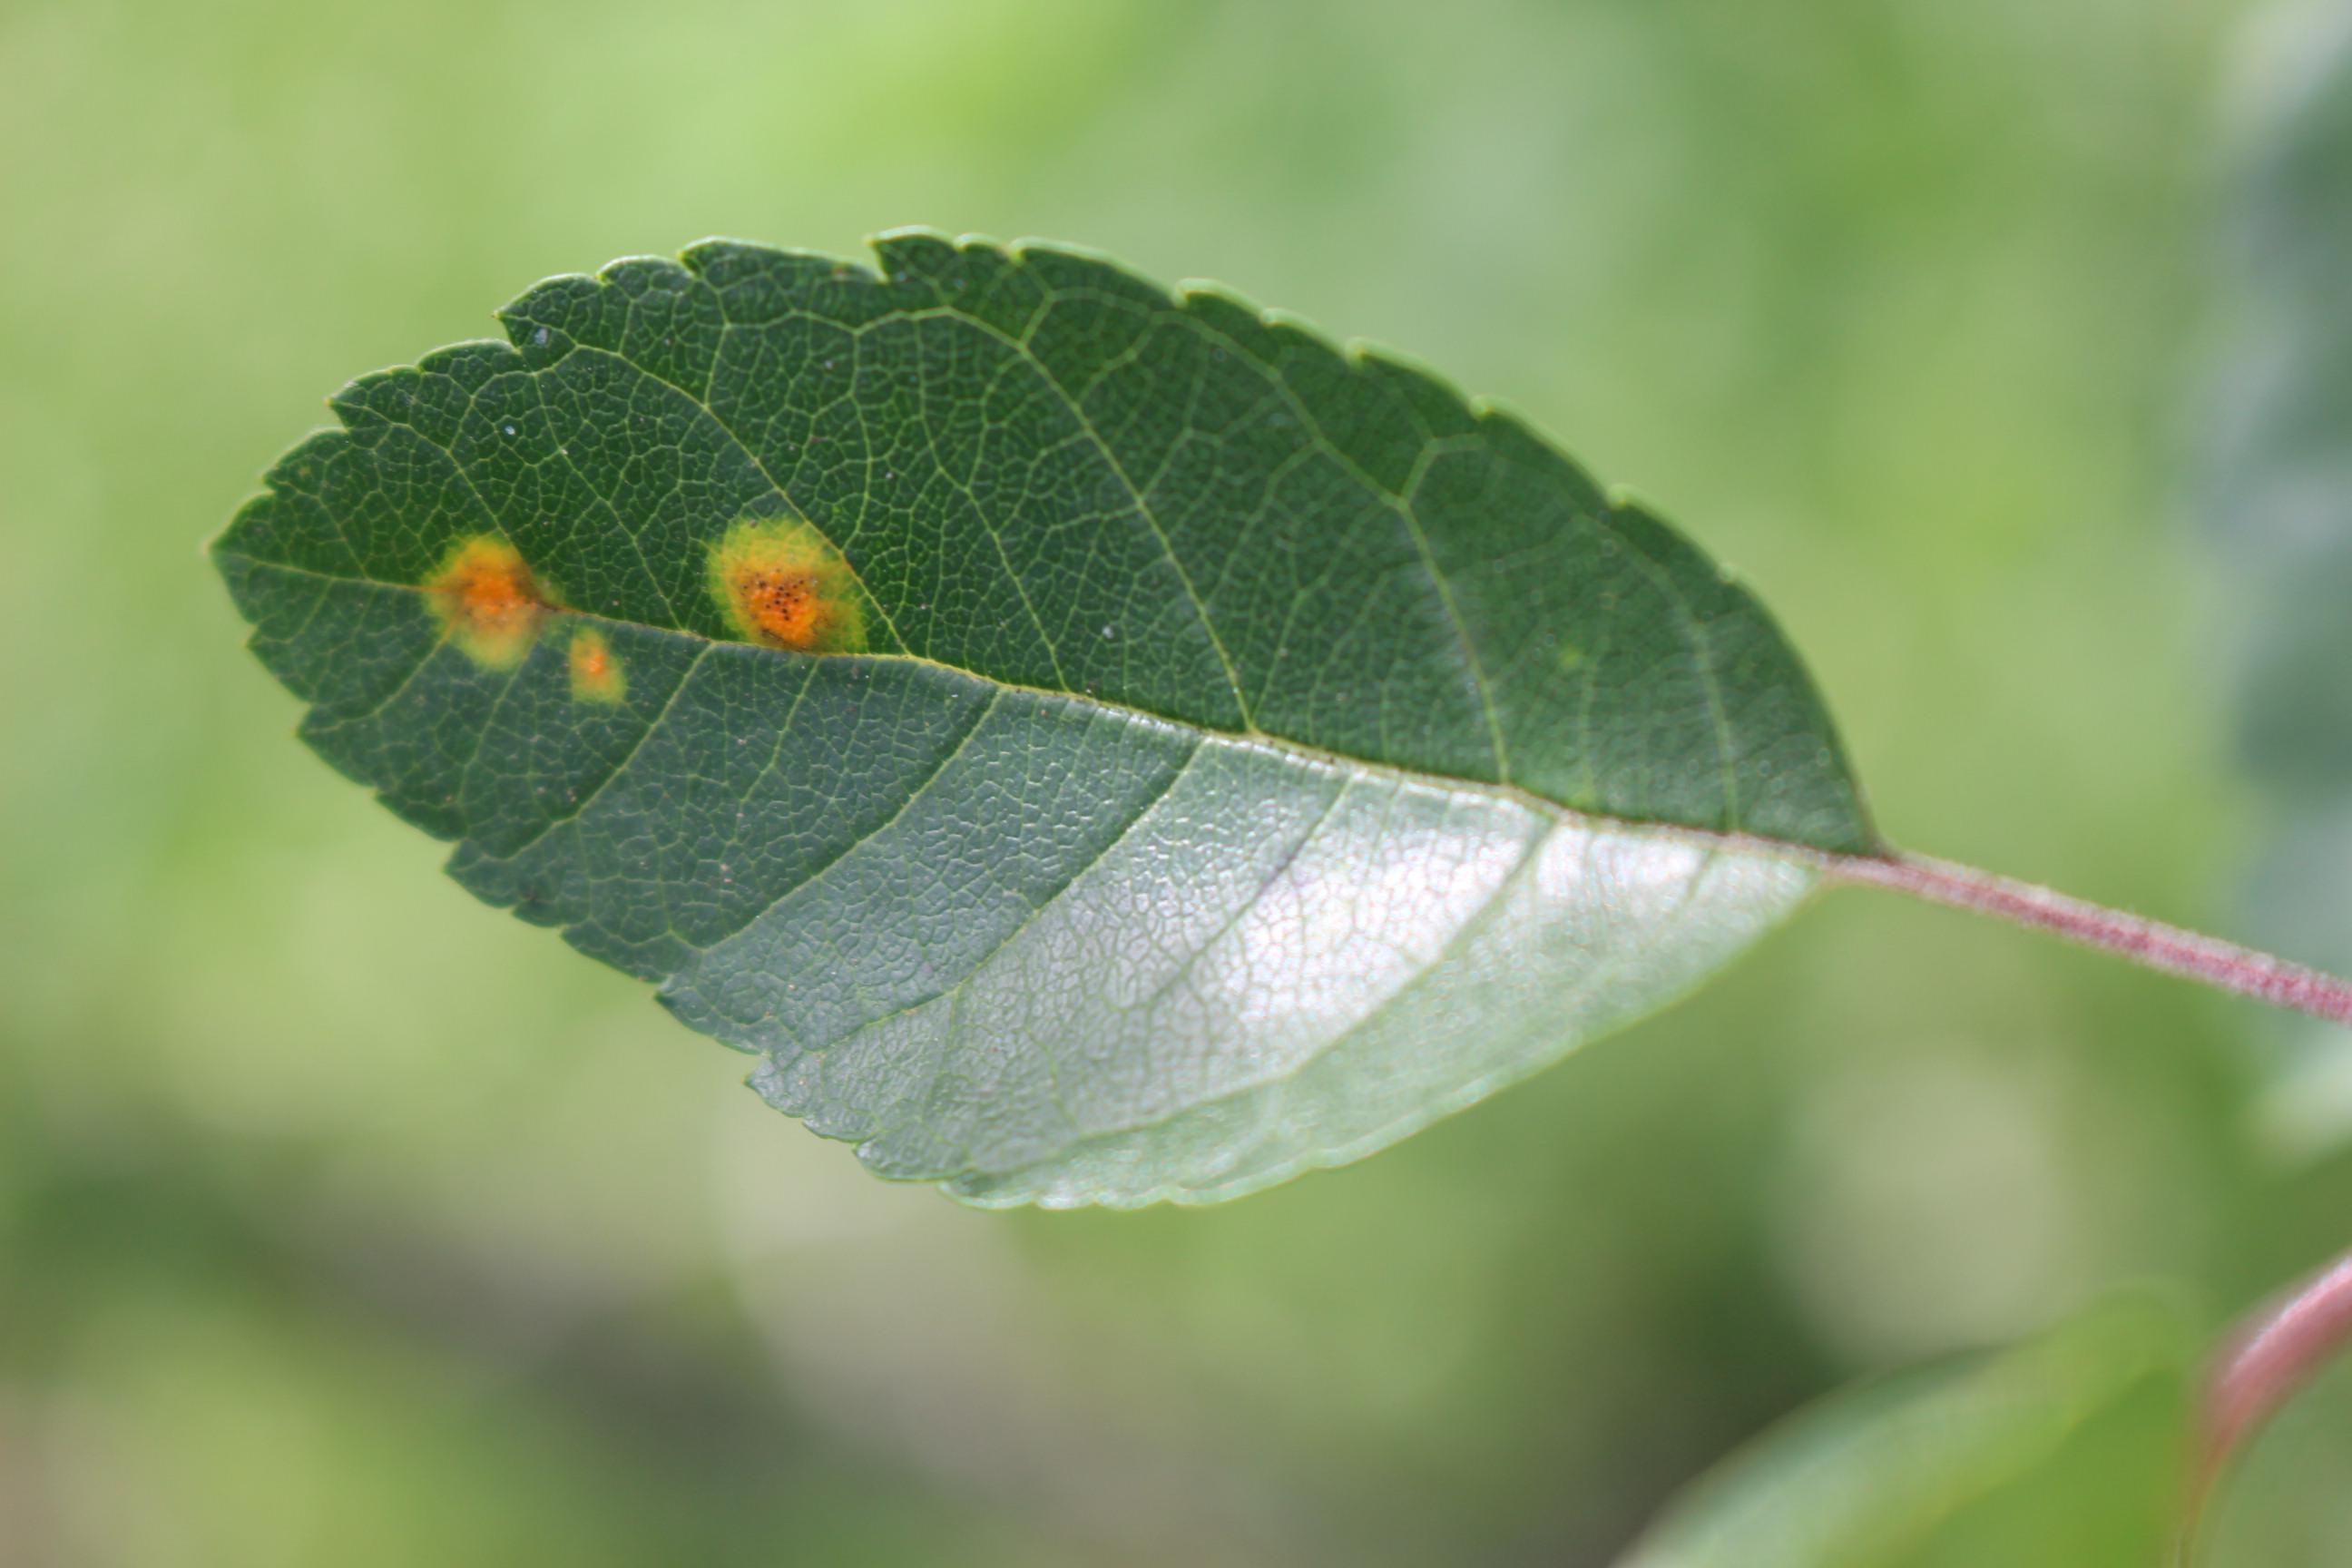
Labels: rust